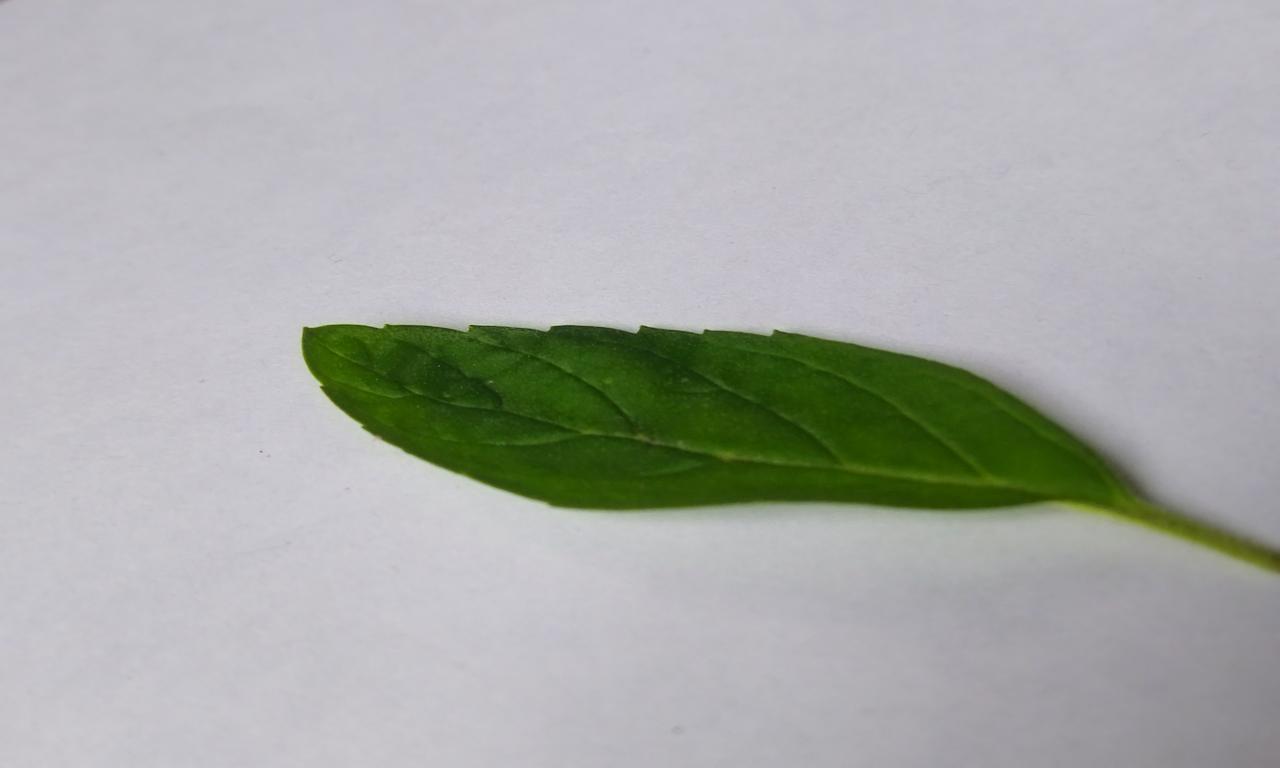
Label: Fresh